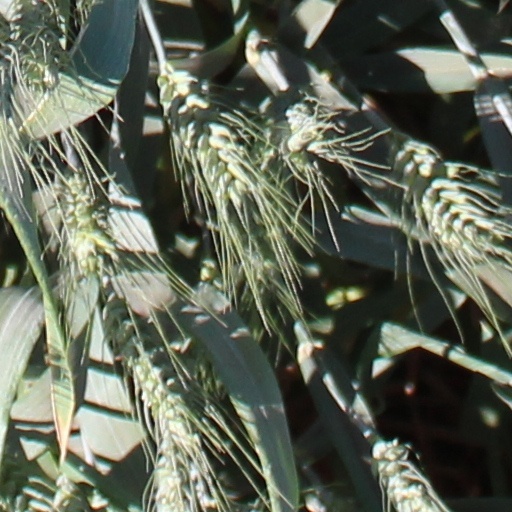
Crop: wheat